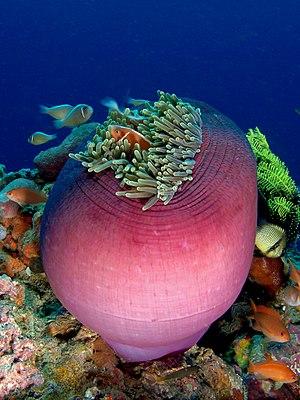
Heteractis magnifica, communément appelé Anémone magnifique, est une espèce d'anémones de mer de la famille des Stichodactylidés originaire du bassin Indo-Pacifique.
Les poissons-clowns, ou Amphiprioninae, sont une sous-famille de poissons appartenant à la famille des pomacentridés. Elle contient trente espèces, une seule classée dans le genre Premnas, les autres faisant partie du genre Amphiprion. Ce sont des poissons d'une dizaine de centimètres dans les tons d'orange et de noir. Certaines espèces présentent des bandes ou des barres blanches. Ils fréquentent les lagons et les récifs coralliens du bassin Indo-Pacifique et de la mer Rouge où ils se nourrissent généralement de copépodes et de larves de tuniciers.